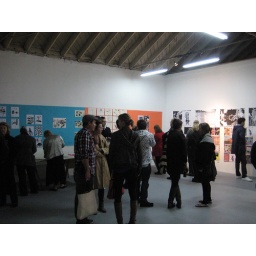
Imagery on blue/orange wall pulled from collages in book art group show.